R. W. H. Jones

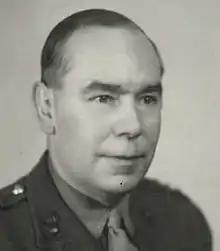
R.W.H. Jones, during World War II

Richard William Herbert Jones (1900–1965) commonly referred to as R. W. H. Jones, was a British architect who designed the lido and the Grand Ocean Hotel, both in Saltdean, Sussex, England. Both buildings were designed in the Modernist style.